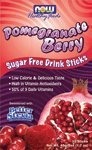
Item Name: Stevia Sticks Pomegranate Berry
Value: 1.0
Unit: Count

Price: 7.75